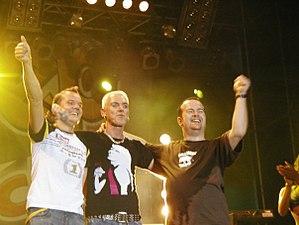
Scooter est un groupe de techno allemand, originaire de Hambourg. Le groupe dénombre plus de 30 millions d'exemplaires vendus et plus de 80 disques de certification. Scooter est l'un des groupes les plus populaires ayant atteint les classements musicaux. Le groupe se compose actuellement de H.P. Baxxter, Sebastian Schilde et Michael Simon. Bien que les premières chansons du groupe soient axées hard trance, Scooter s'est également essayé dans d'autres genres musicaux dérivés de la dance comme le hardstyle, le jumpstyle, occasionnellement le hip-hop, le hard rock, la house et le dubstep.